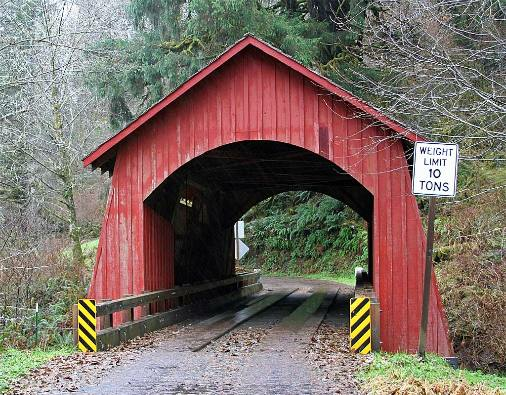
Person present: No